Steppe mammoth

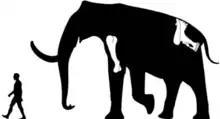
Size comparison of the fragmentary "Mosbach mammoth" estimated to be 4.5 metres tall.

Another individual represented by a single giant humerus long and an associated pelvis found in Mosbach Sande, Germany, is estimated to have had a shoulder height of and a weight of via regression analysis. Steppe mammoths from the late Middle Pleistocene of Europe were considerably smaller than these "typical" "M. trogontherii" specimens, with the smallest "M. trogontherii" population being from Stanton Harcourt, England, dating to MIS 7 (around 200,000 years ago), among the last records of the species in Europe, which have an estimated shoulder height of only .